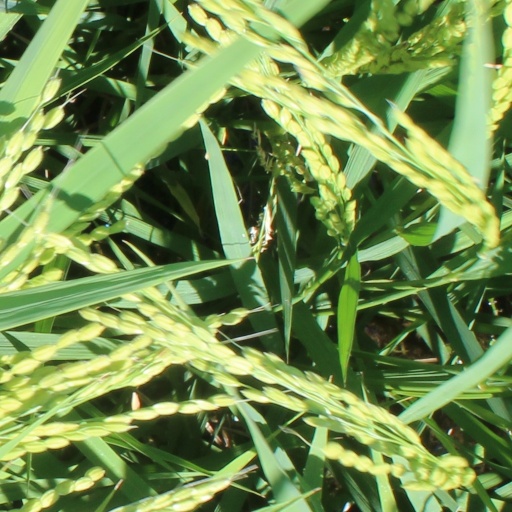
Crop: rice